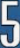
Number: 5